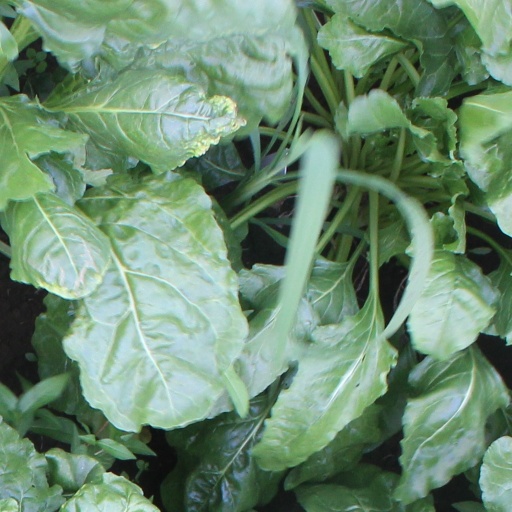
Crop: sugar beet